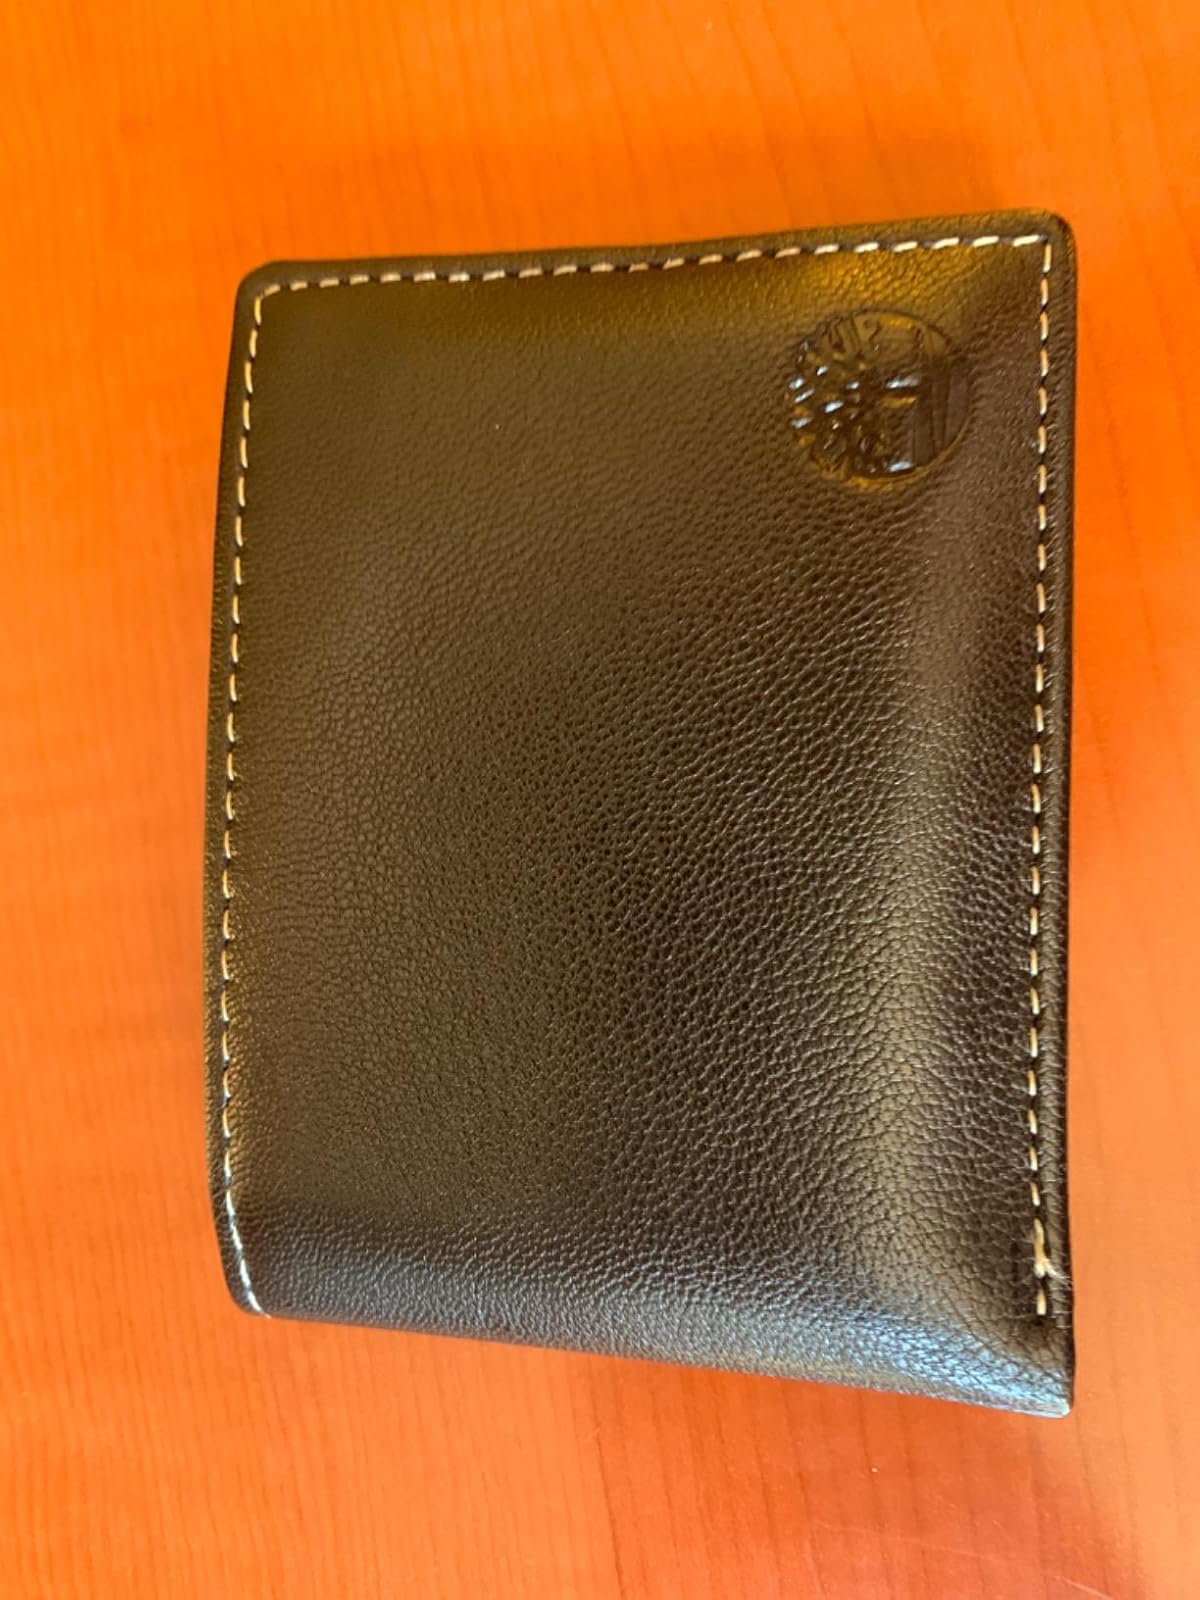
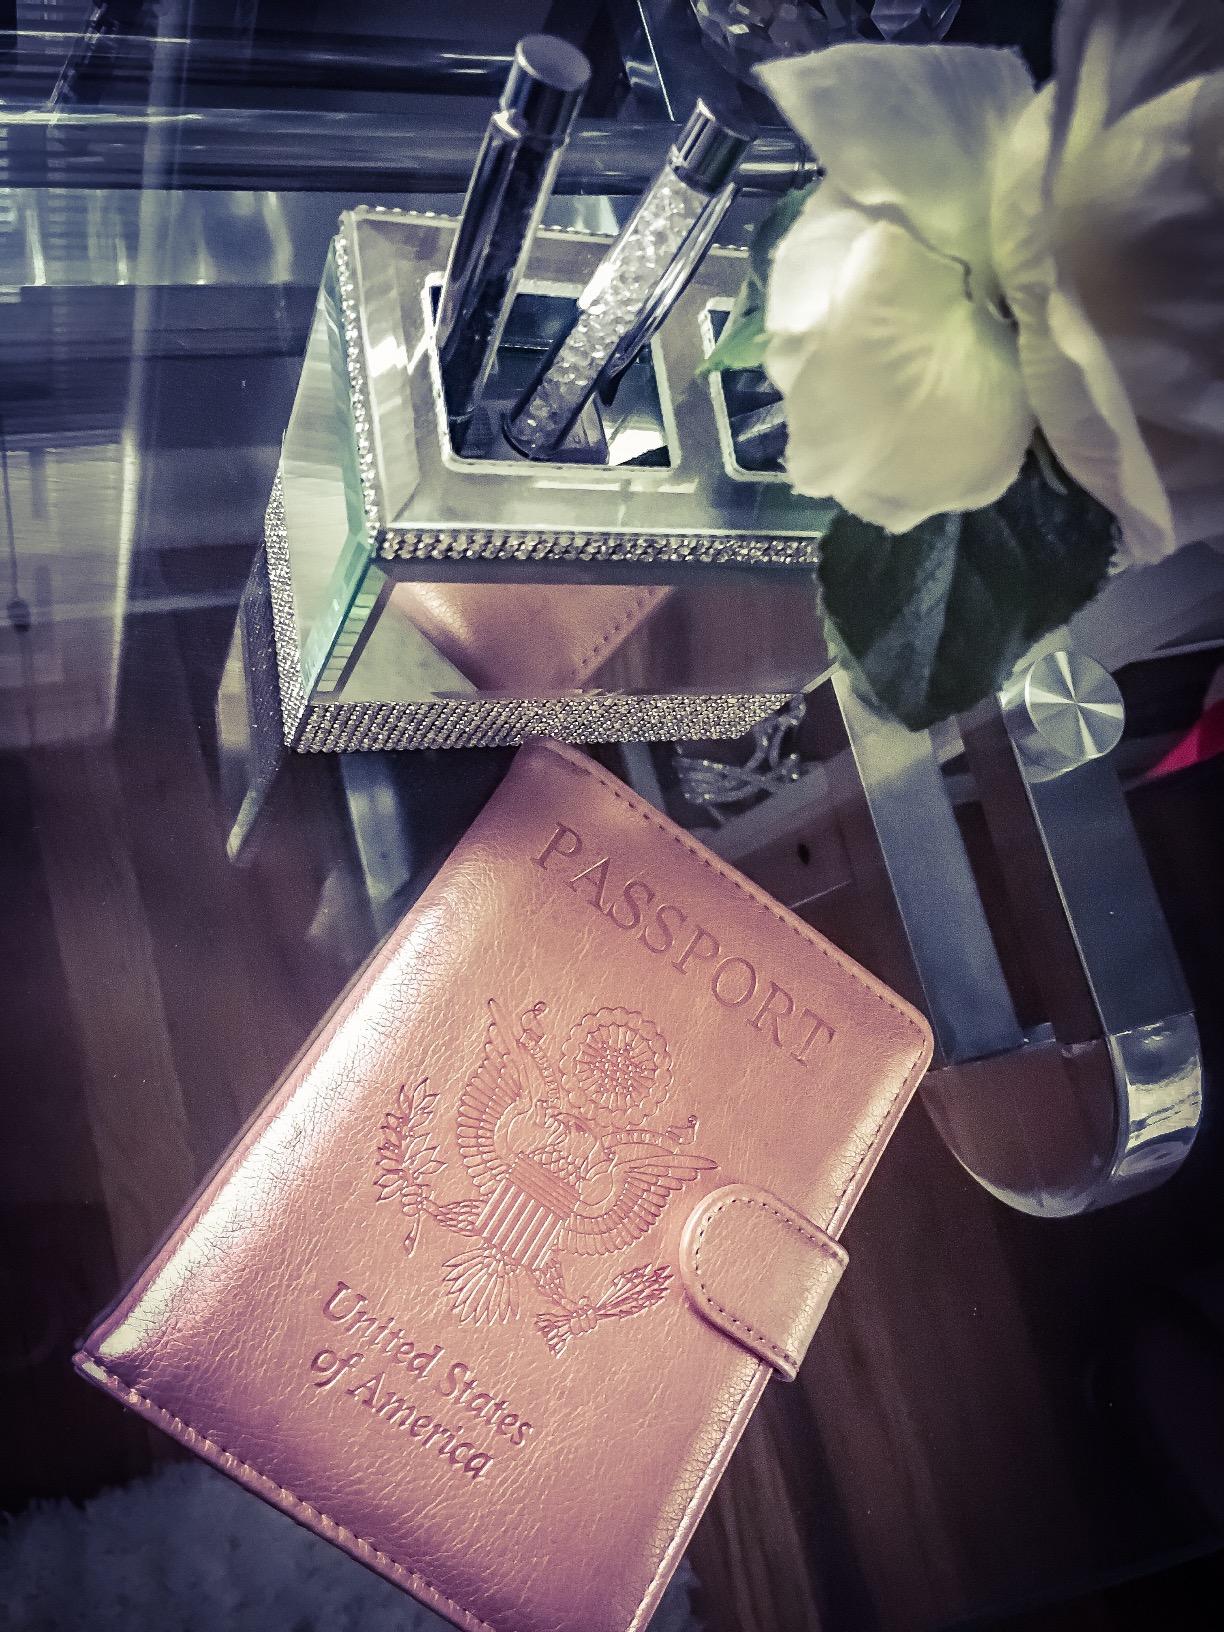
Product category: accessories_wallet
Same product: no